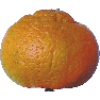
Label: Mandarine 1